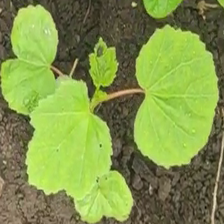
Weed species: Little_Mallow(Malva parviflora)